Alf Bonnevie Bryn

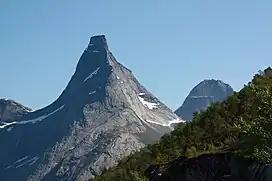
Stetind was first climbed in 1910 by Bryn, Rubenson and Schjelderup.

Bryn finished his secondary education in 1906, and then enrolled for engineering studies in Switzerland. He was an eager climber, and was a co-founder of the mountaineering club Norsk Tindeklub in 1908. He made several first ascents in Switzerland, Corsica and Norway, including the first successful ascent of Stetind in 1910 (together with Ferdinand Schjelderup and Carl Wilhelm Rubenson). Among his 1910 climbs were also first ascents of the Lofoten summits Svolværgeita and Trakta, both times accompanied by Schjelderup and Rubenson, and the first ascent of Klokketind.